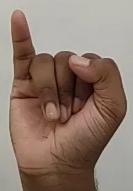
ASL sign: I